Hara school of painters

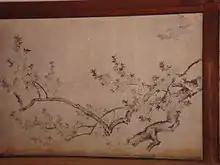
Kyoto Imperial Palace painting by Hara Zaichū

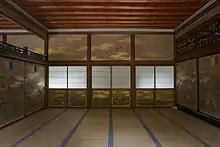
Paintings at Ninnaji Temple by Hara Zaisen

The Hara School was a Kyoto-based Japanese painting atelier established in the late Edo era, which continued as a family-controlled enterprise through the early 20th century. The Hara artists were imperial court painters and exerted great influence within Kyoto art circles. They contributed paintings to various temples and shrines, as well as to the Kyoto Imperial Palace.